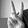
ASL letter: V